Muskego Settlement, Wisconsin

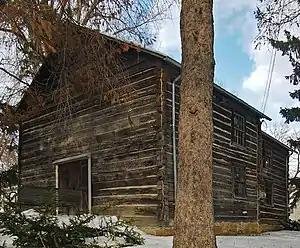
Muskego Settlement's original Norway Lutheran Church, since moved to Saint Paul, Minnesota

The Muskego Settlement was one of the first Norwegian-American settlements in the United States. Situated near today's Muskego, Wisconsin, the Muskego Settlement covered areas within what is now the town of Norway in Racine County, Wisconsin.